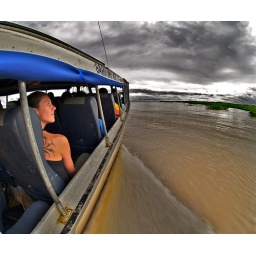
Traveling in the Amazon river from Tabatinga to the Palmari Reserve in a high-speed water bus